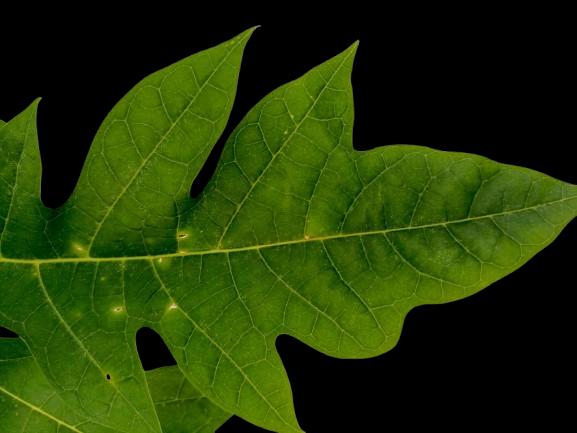
Crop: Papaya
Label: Pathogen_symptoms